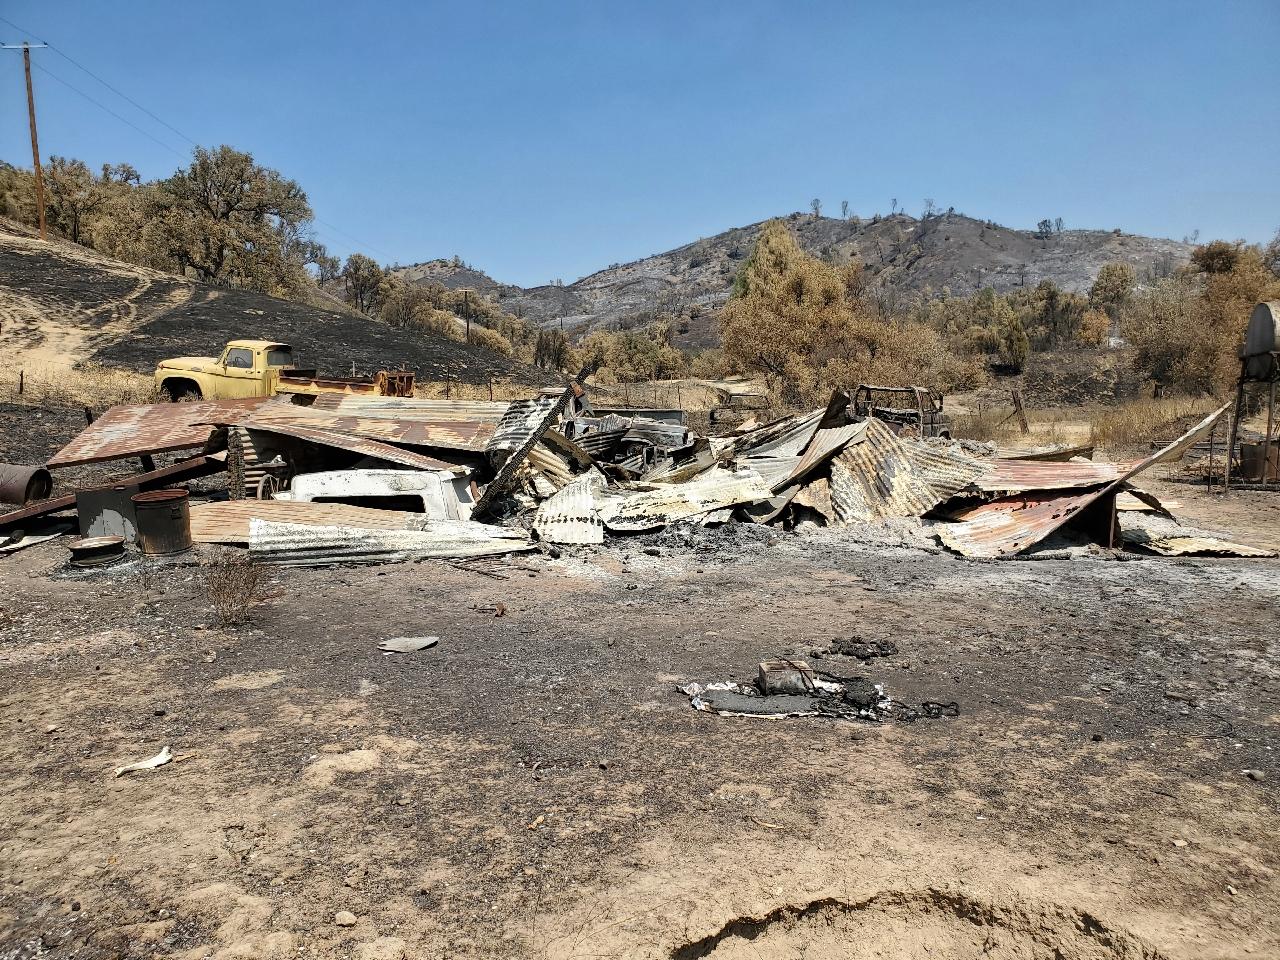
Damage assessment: destroyed